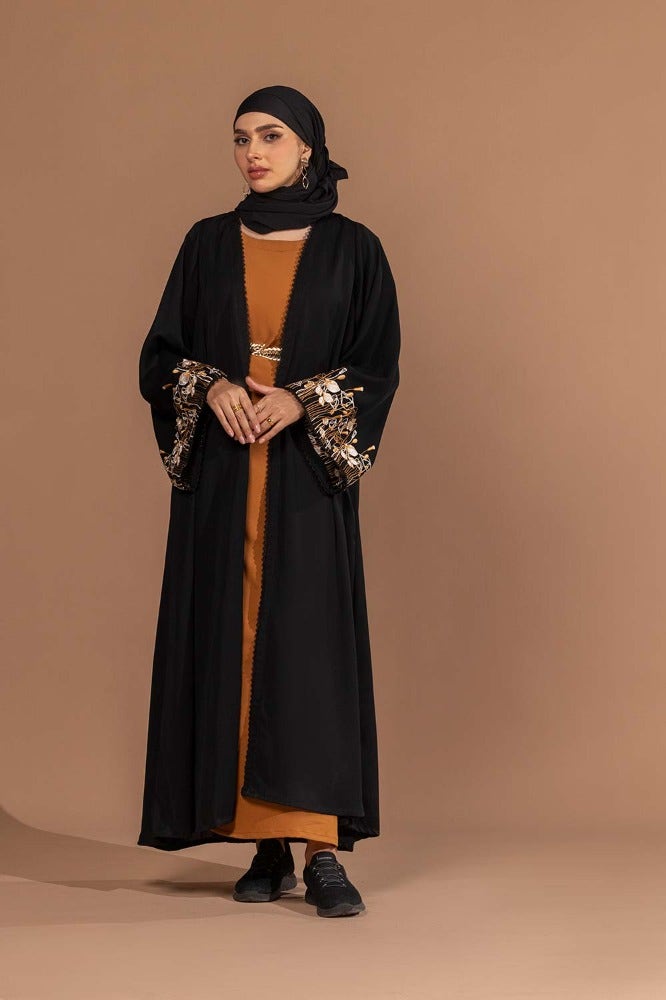
black gold sequin embroidered sleeve abaya